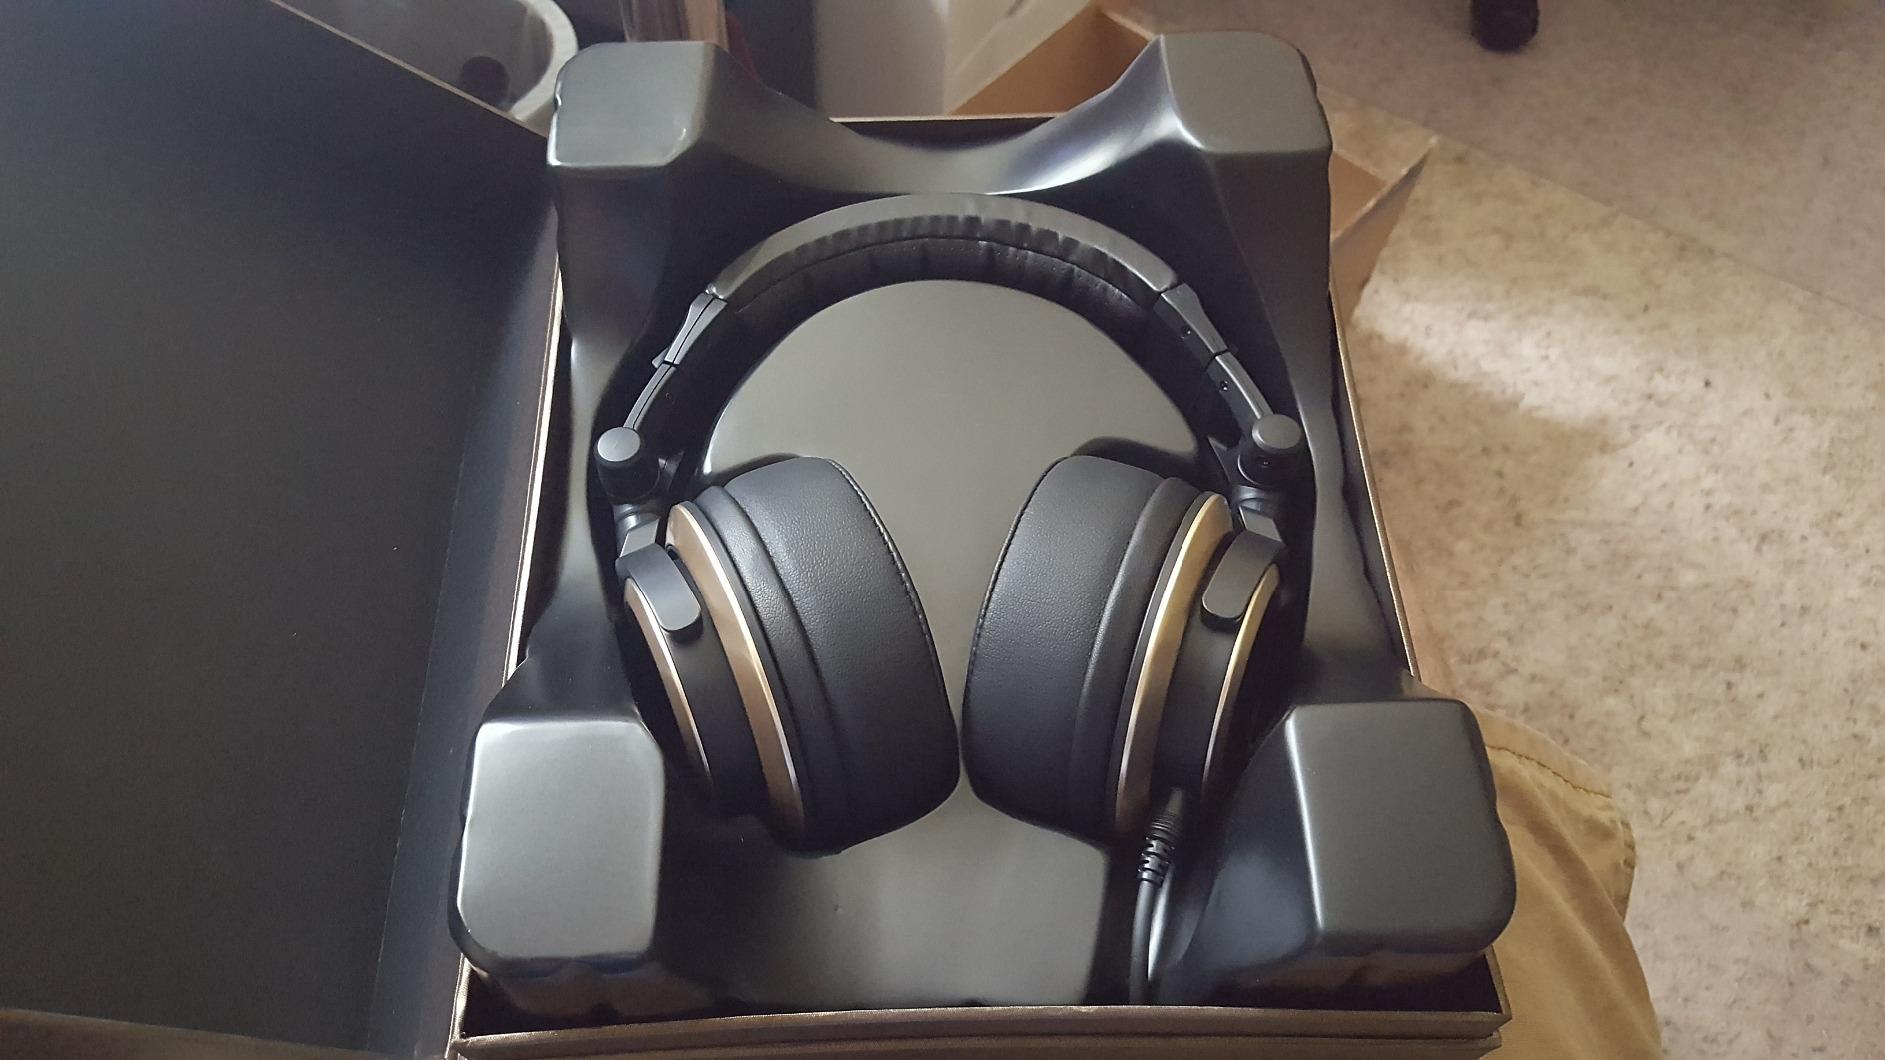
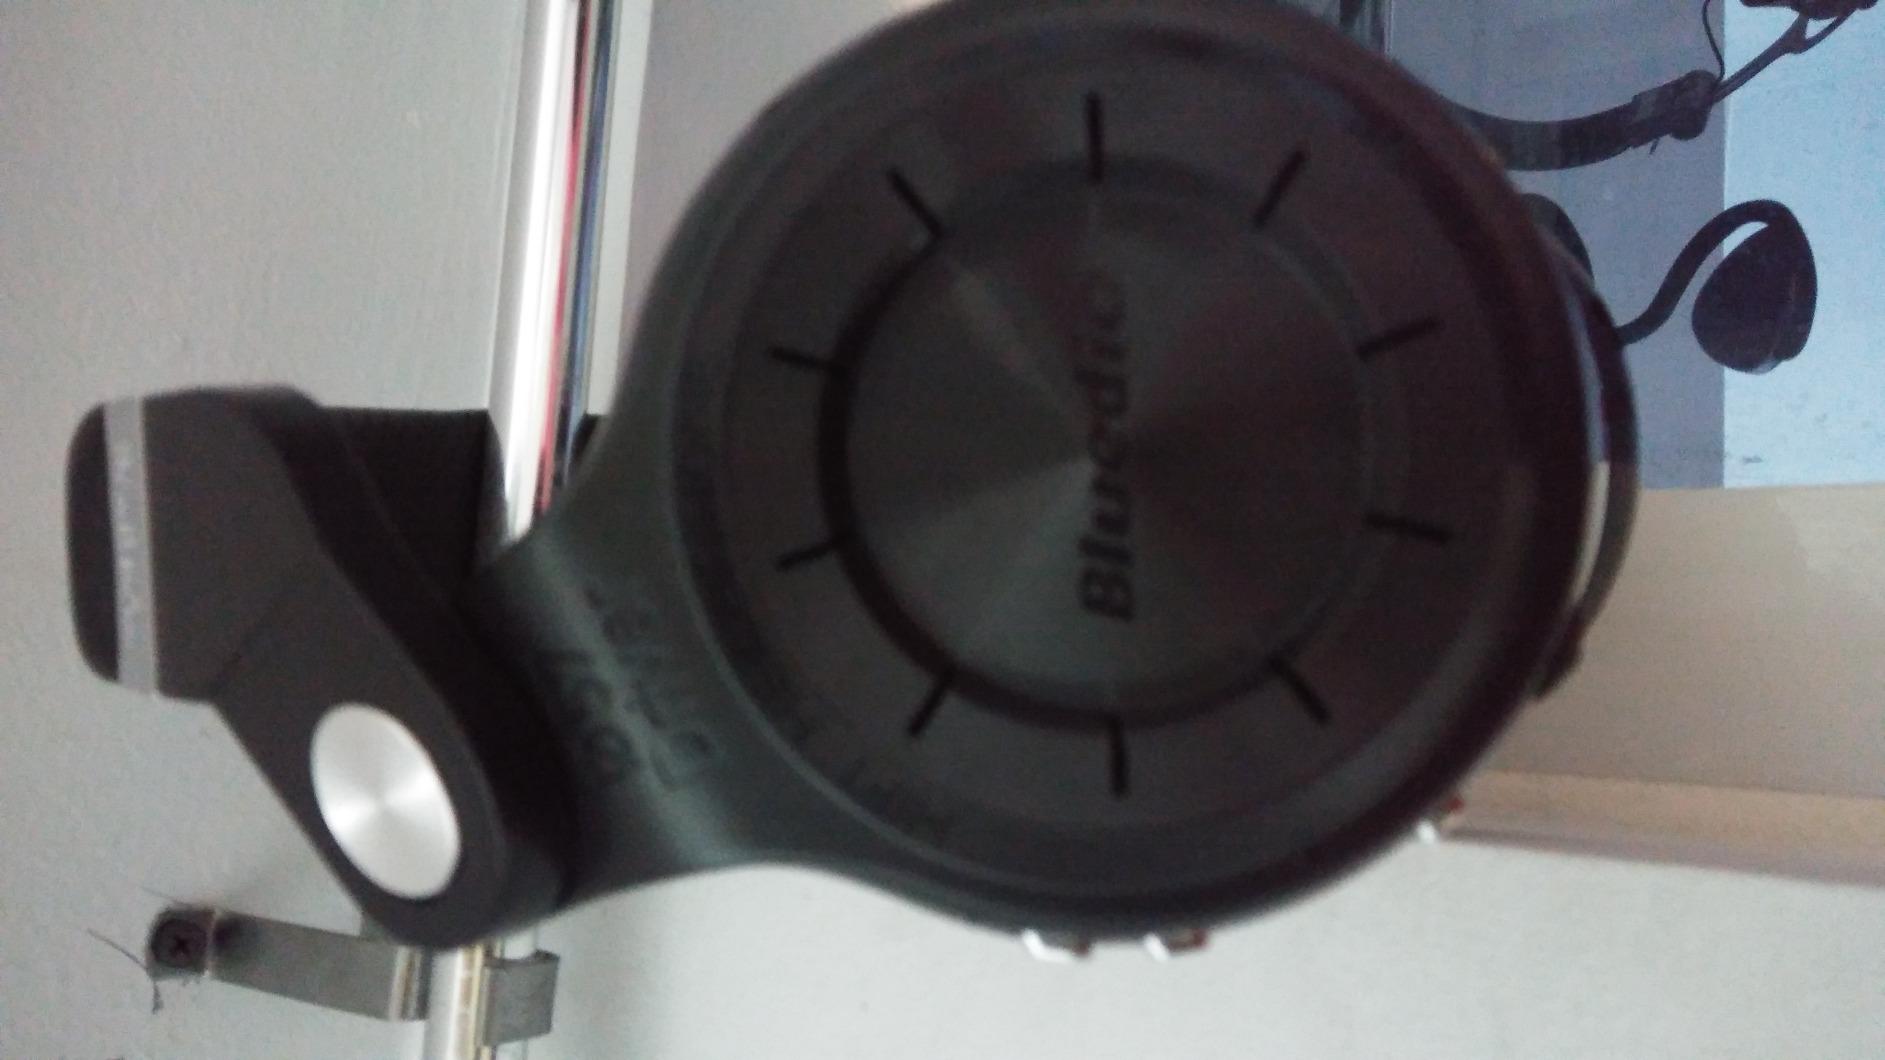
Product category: headphones
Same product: no